Orange Order

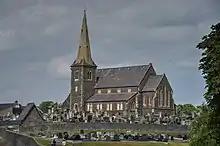
Drumcree Church in Portadown that was the focus of a conflict between Protestants and Catholics during the Troubles.

The Orange Order had a central place in the new state of Northern Ireland. From 1921 to 1969, every prime minister of Northern Ireland was an Orangeman and member of the Ulster Unionist Party (UUP); all but three Cabinet ministers were Orangemen; all but one unionist senators were Orangemen; and 87 of the 95 MPs who did not become Cabinet Ministers were Orangemen. James Craig, the first Prime Minister of Northern Ireland, maintained always that Ulster was in effect Protestant and the symbol of its ruling forces was the Orange Order. In 1932, Prime Minister Craig maintained that "ours is a Protestant government and I am an Orangeman". This was in response to a speech the year before by Éamon de Valera in the Irish Free State claiming that Ireland was a "Catholic nation" in a debate about protests against Protestant woman Letitia Dunbar-Harrison being appointed as County Librarian in County Mayo. Two years later he stated: "I have always said that I am an Orangeman first and a politician and a member of this parliament afterwards ... All I boast is that we have a Protestant Parliament and a Protestant State".